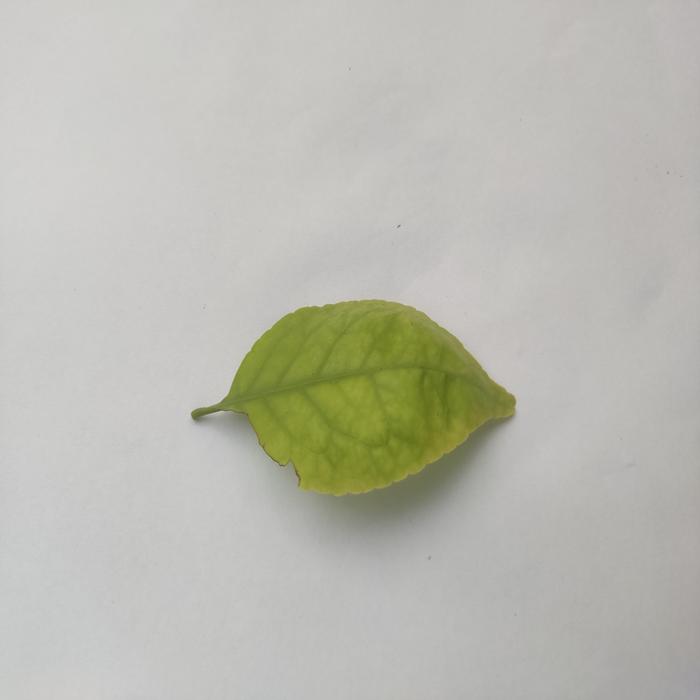
Crop: Aegle Marmelos
Leaf condition: Cercospora_Leaf